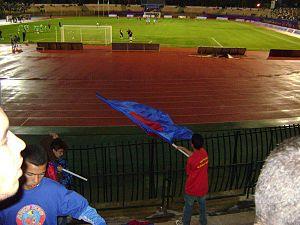
Le Chabab Aurès Batna, plus couramment abrégé en CA Batna ou encore en CAB, est un club algérien de football fondé en 1932 et basé dans la ville de Batna.
Cette page décrit les stades de football en Algérie.
L’Office public omnisports de la wilaya de Batna qui porte le nom du 1ᵉʳ novembre 1954 est un complexe sportif situé à Batna en Algérie.